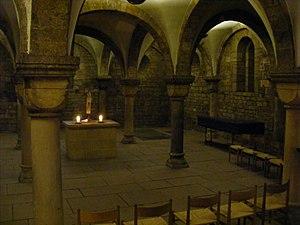
La cathédrale Saint-Pierre est la cathédrale de la ville de Brême, dans le nord-ouest de l'Allemagne. Elle se trouve sur la place du marché et est dédiée à Saint Pierre.